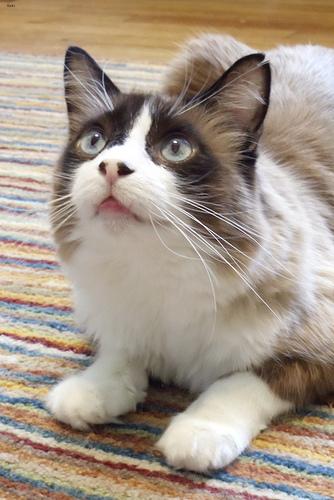
Breed: Ragdoll